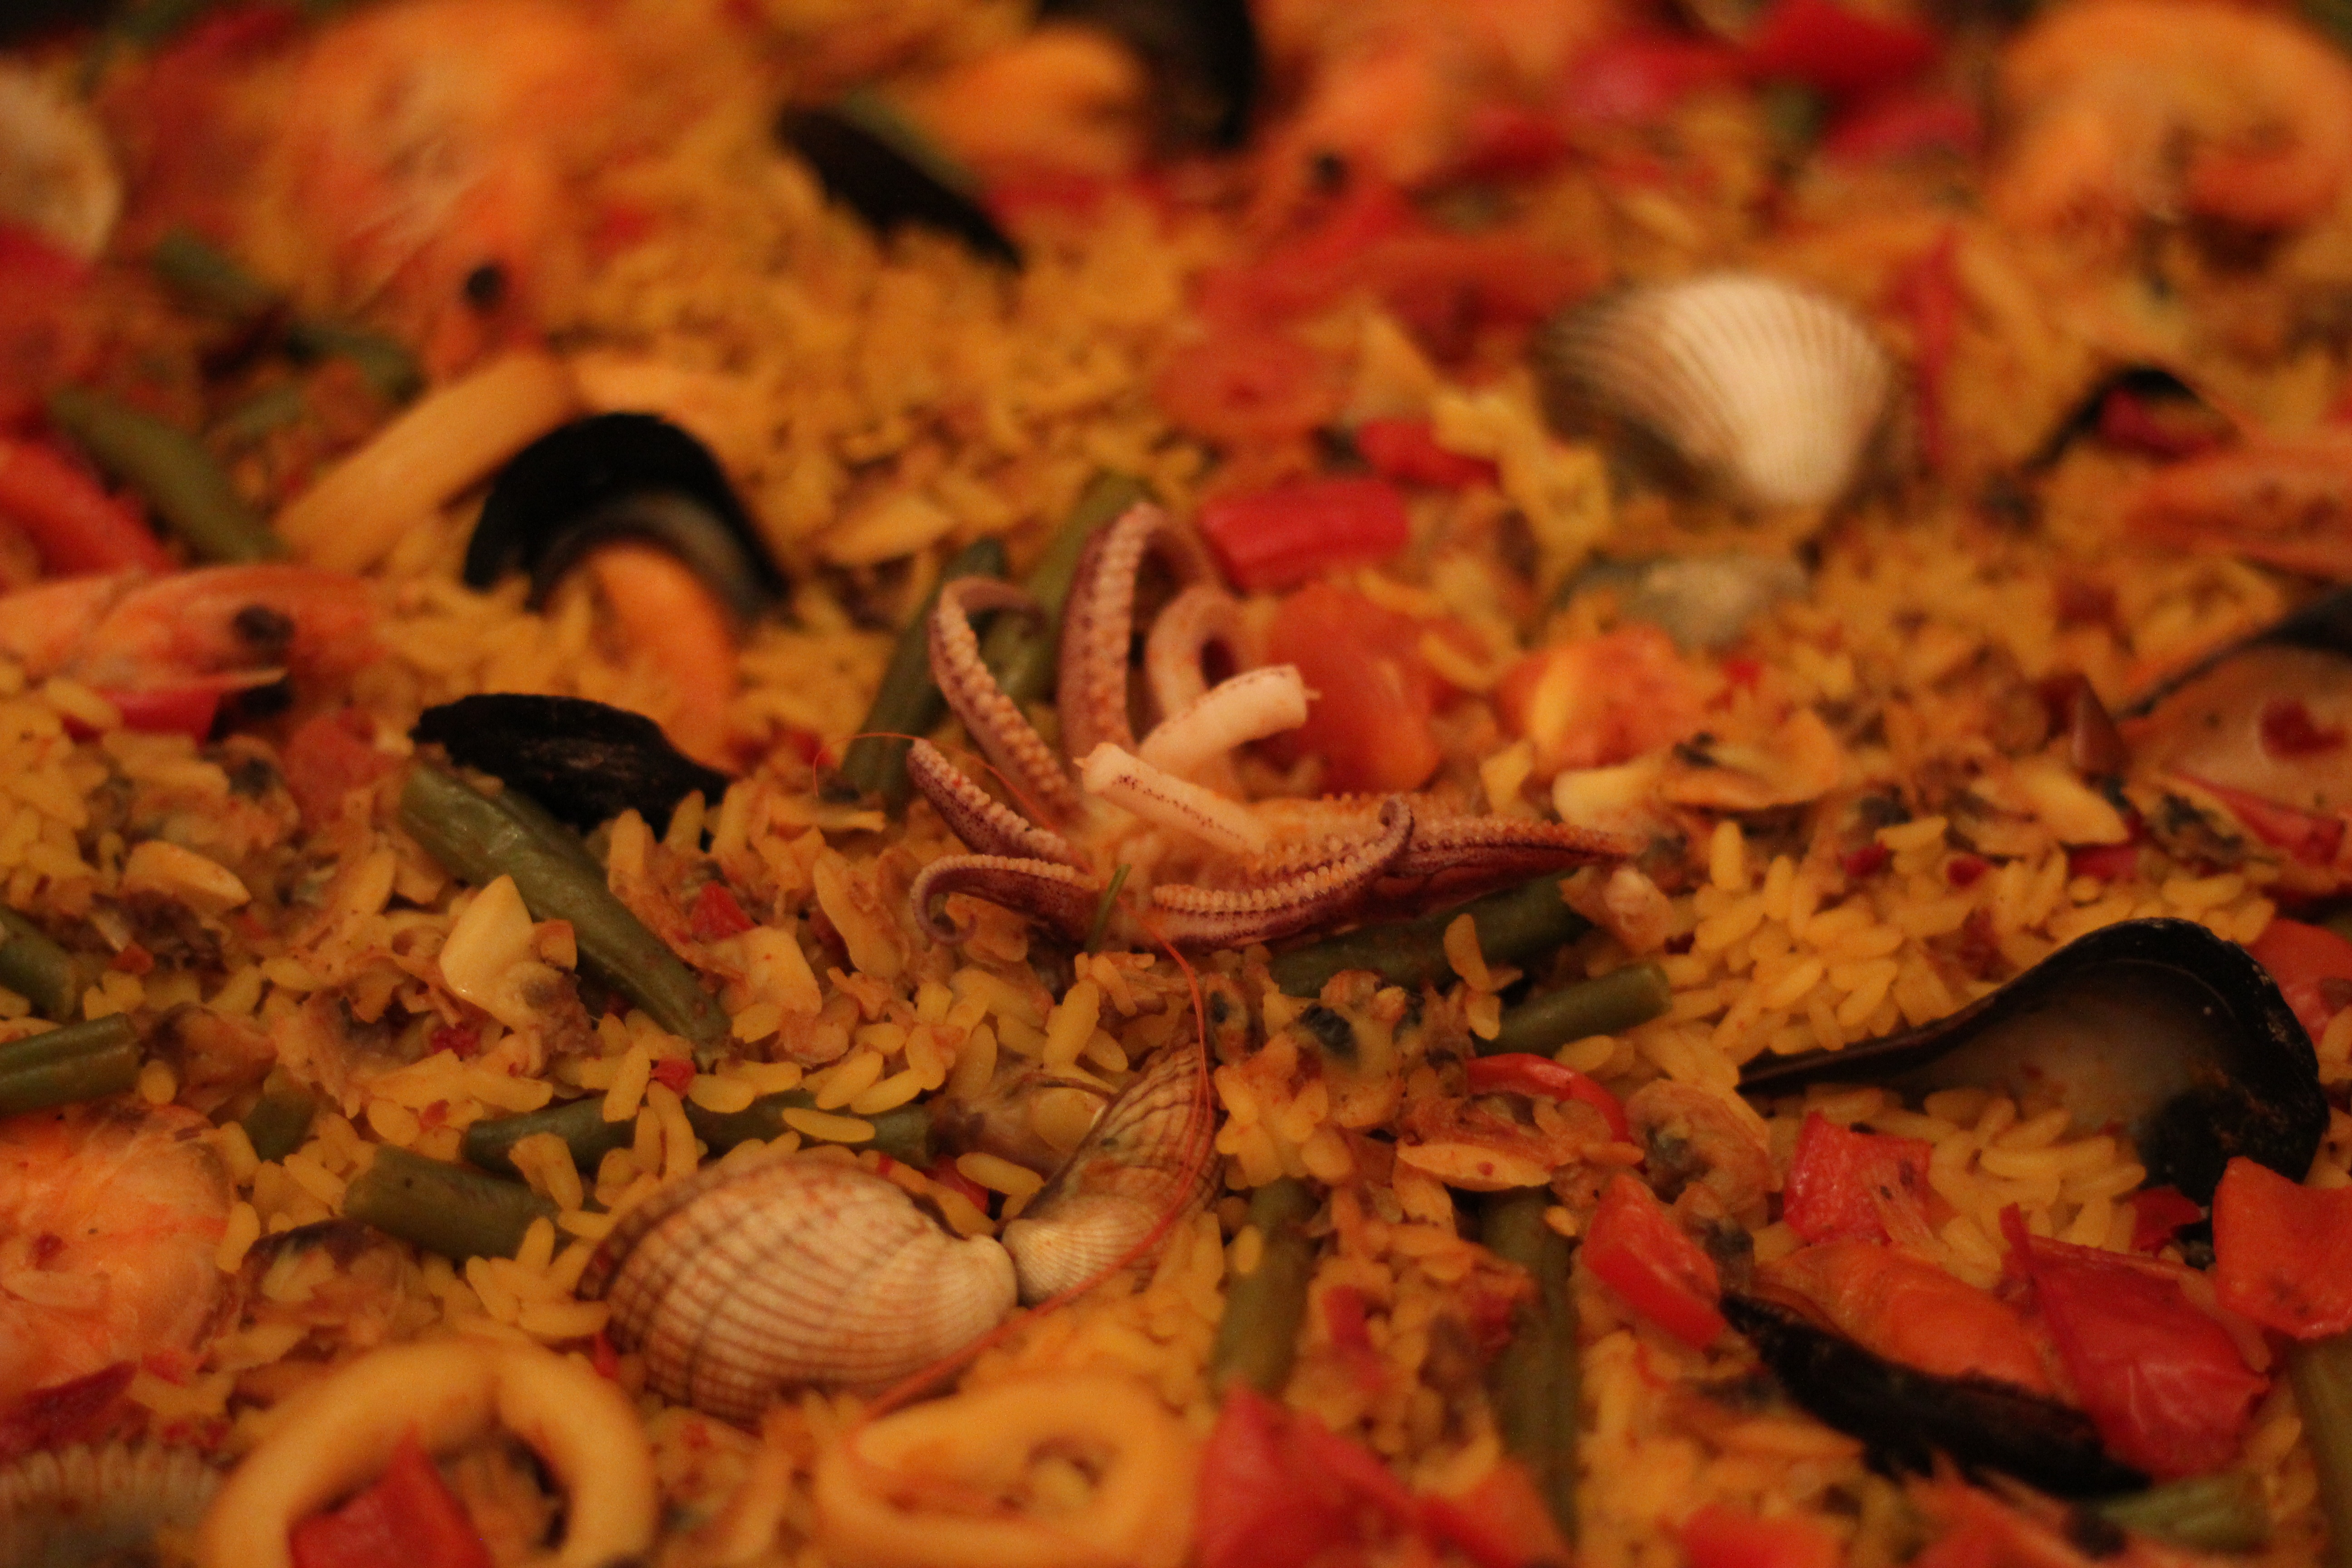
dish, meal, food, seafood, kitchen, cuisine, rice, dinner, spanish, flour, mussels, paella, italian food, spanish cuisine, european food, seafood boil